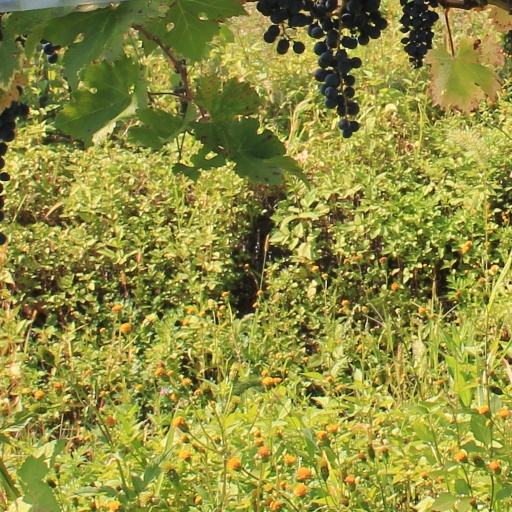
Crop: grape